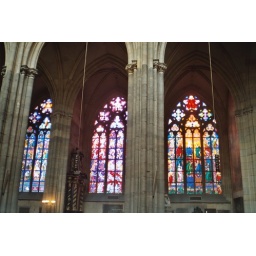
6/6/2006 -- Stained glass windows in St. Vitus Cathedral.